Abegg Trio

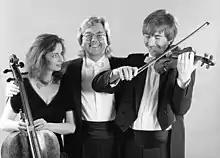

The Abegg Trio was a German piano trio. Since its foundation in 1976, it played in the original line-up.